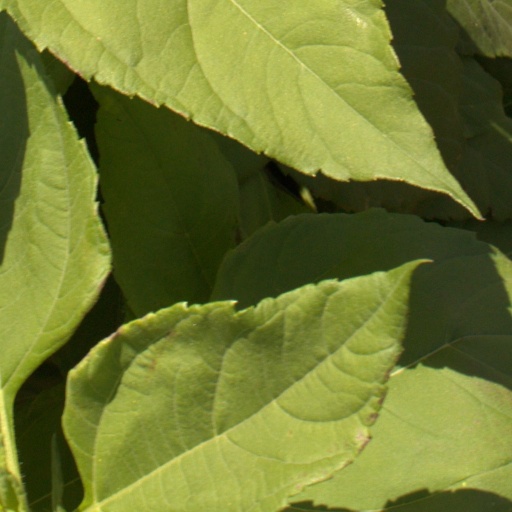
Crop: Jerusalem artichoke